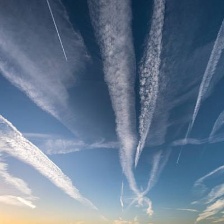
Cloud type: Contrail